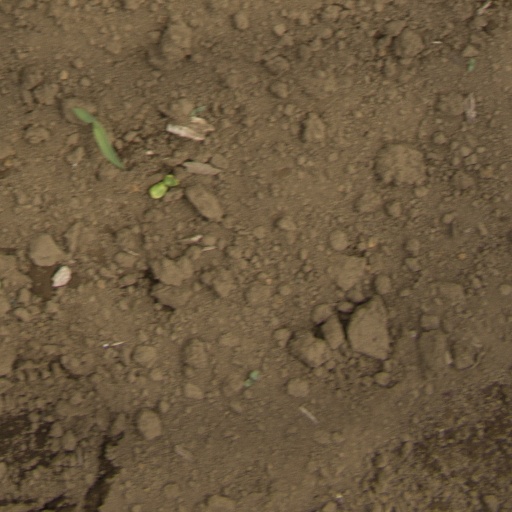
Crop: Jerusalem artichoke